Penrhyn Quarry Railway

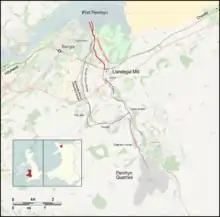
Possible route of the Llandegai Tramway

Author James Boyd suggests that the earliest predecessor to the Penrhyn Quarry Railway was the long gauge Llandegai Tramway, built in 1798. The tramway connected the Penlan Mill at Llandegai with Port Penrhyn. The mill ground flint shipped in from Sussex into a powder, which was then shipped on to a pottery in Liverpool. The tramway would have been was one of the earliest overground railways in Britain. It included two balanced gravity inclines one from the floor of the Cegin valley near Llandegai to the hills above Bangor, the other dropping from there to the mill. Both inclines used vertically mounted winding drums. Research in 2021 suggests the tramway may not have existed.